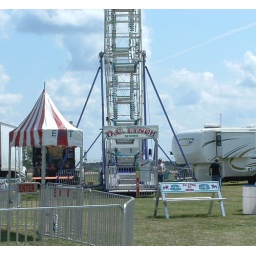
One white contrail in the sky amid the clouds. Meanwhile the Ferris Wheel is nearly ready for evening fun.